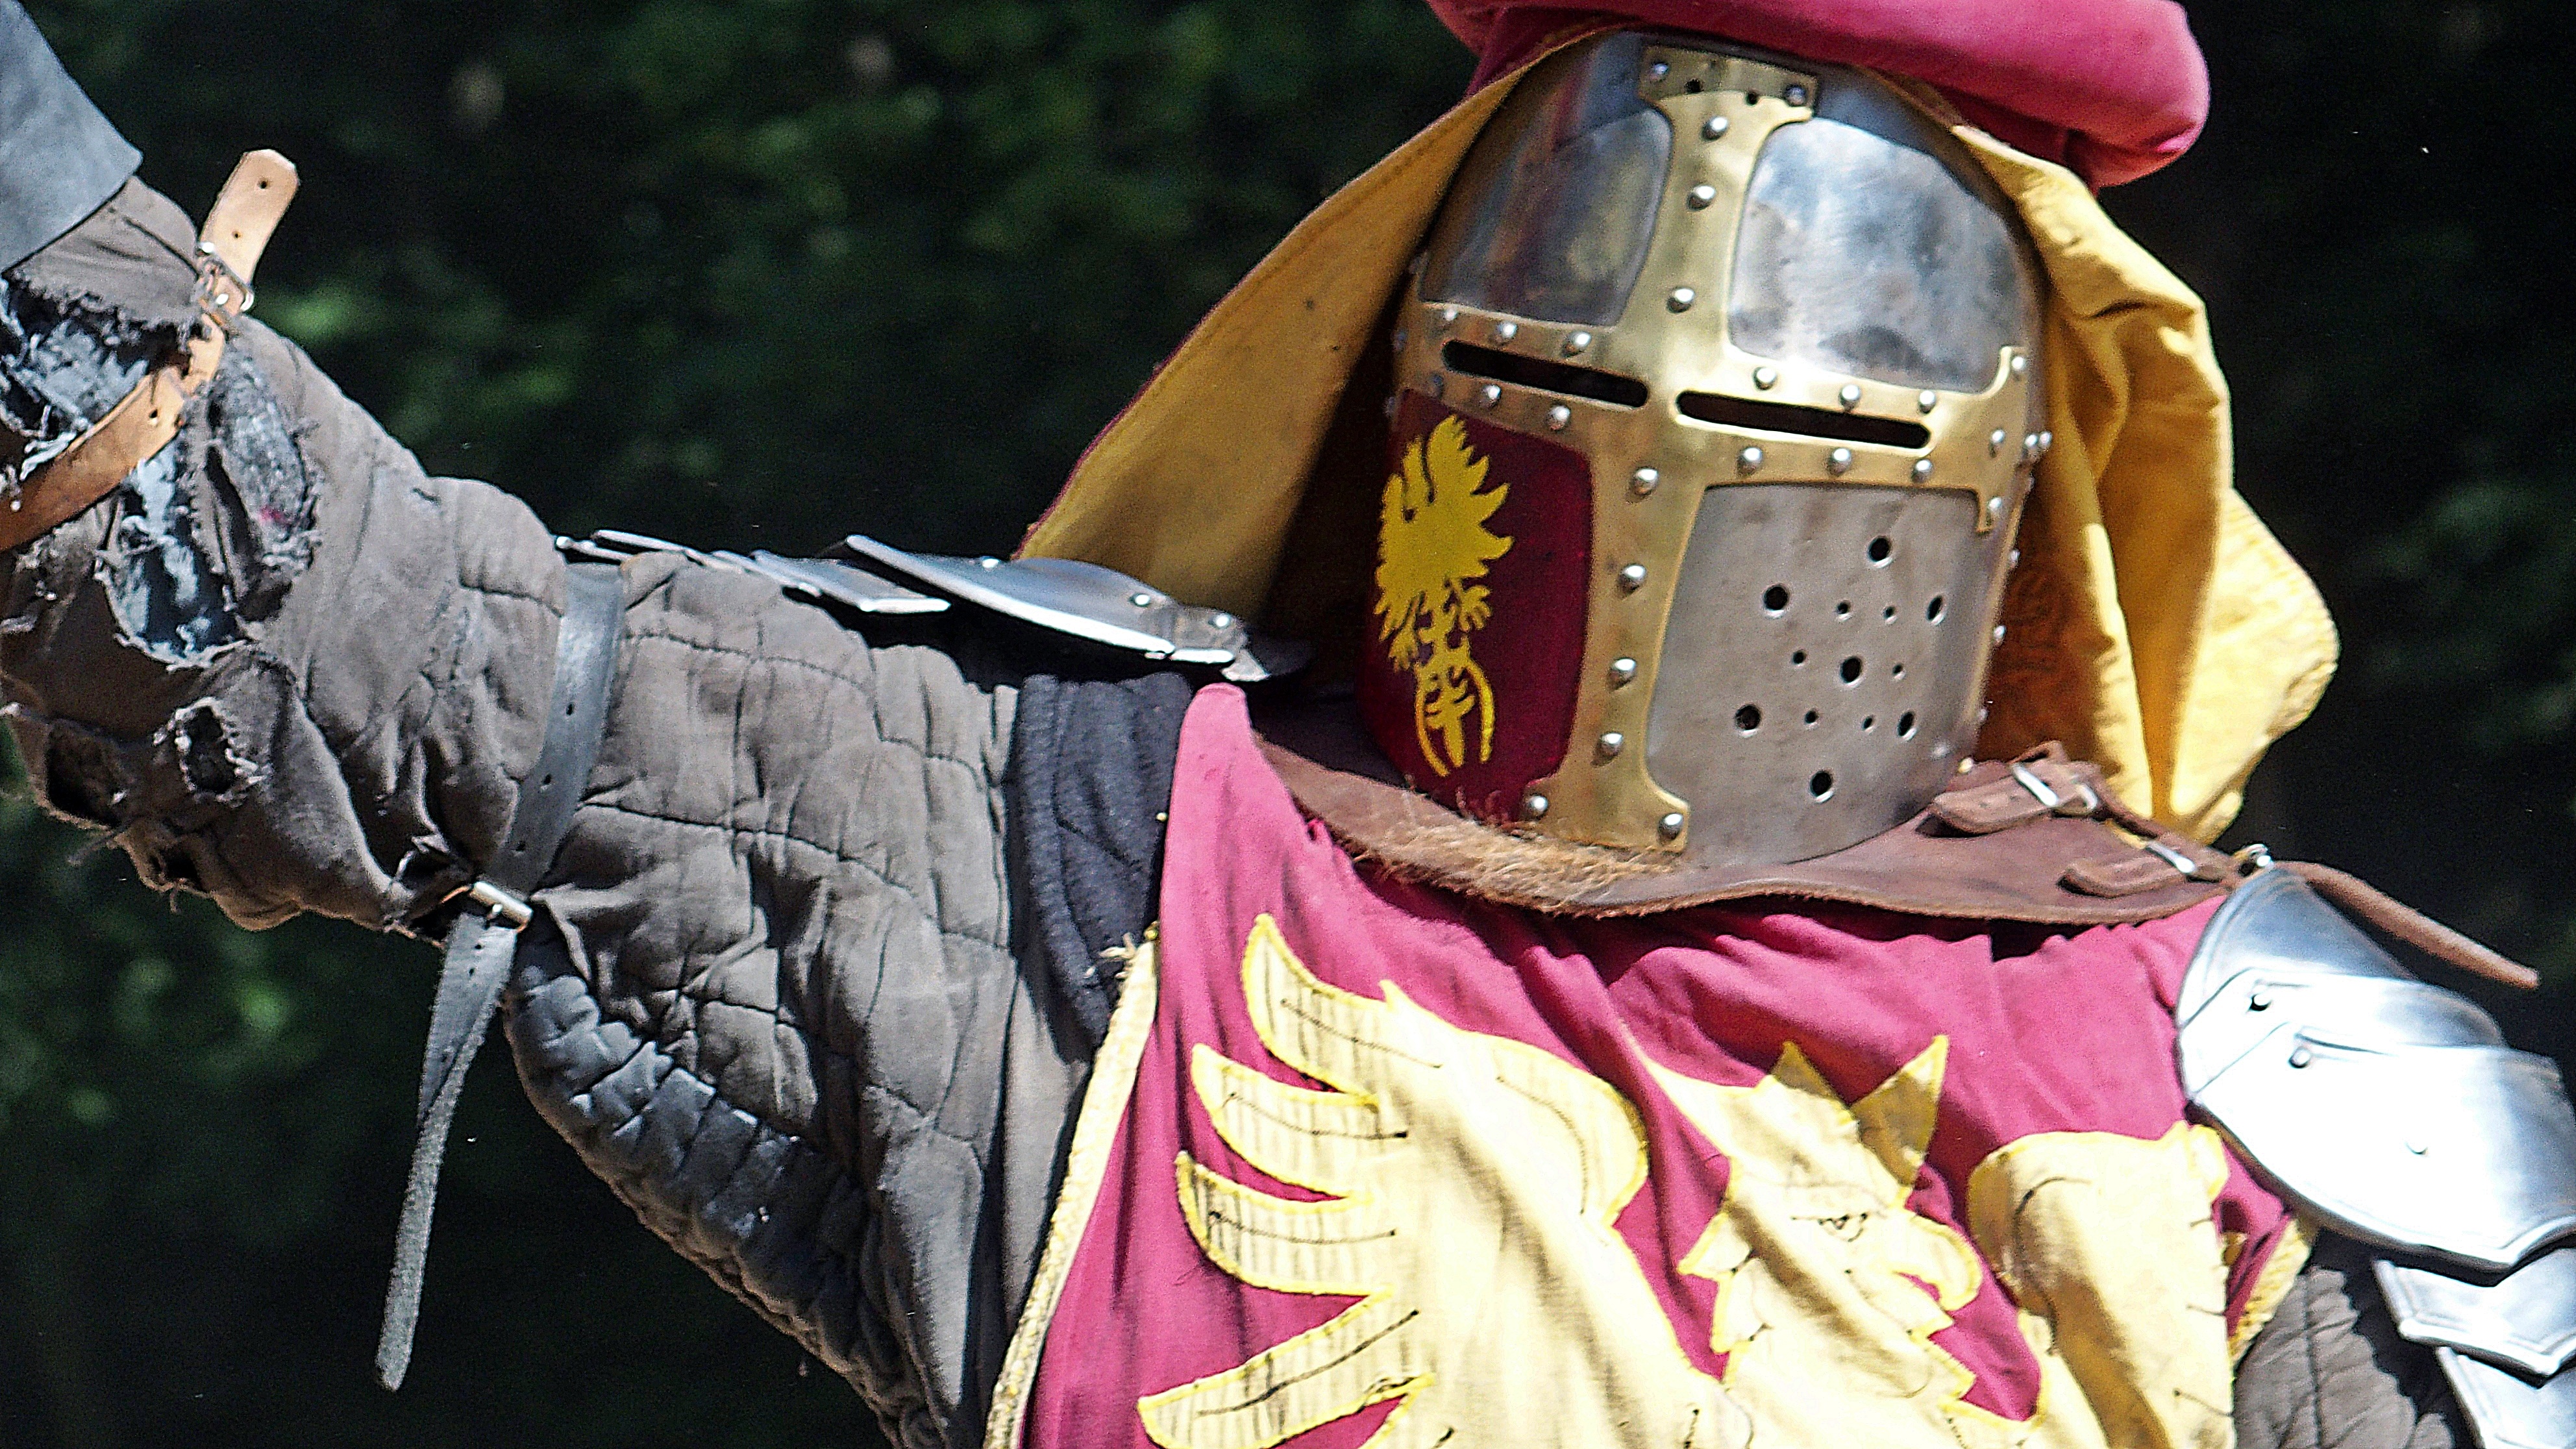
person, profession, horses, knight, tradition, costume, tournament, middle ages, armor, knights joust